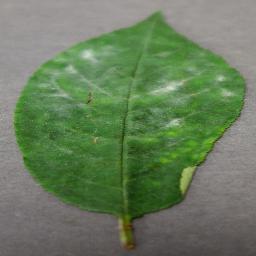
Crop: cherry
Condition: (including_sour)_powdery_mildew